Princess Louise Sophie of Schleswig-Holstein-Sonderburg-Augustenburg

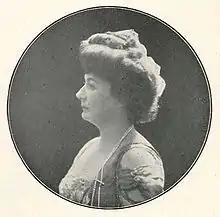

Princess Louise Sophie of Schleswig-Holstein-Sonderburg-Augustenburg (German: Feodora Luise Sophie Adelheid Henriette Amalie; 8 April 1866 – 28 April 1952) was a daughter of Frederick VIII, Duke of Schleswig-Holstein and Princess Adelheid of Hohenlohe-Langenburg. She wrote poetry under the pseudonym F. Hugin, which was set to music by composer Anna Teichmüller.